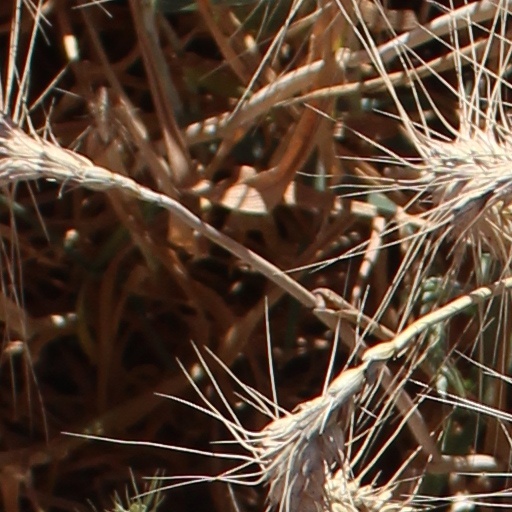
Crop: wheat